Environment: real
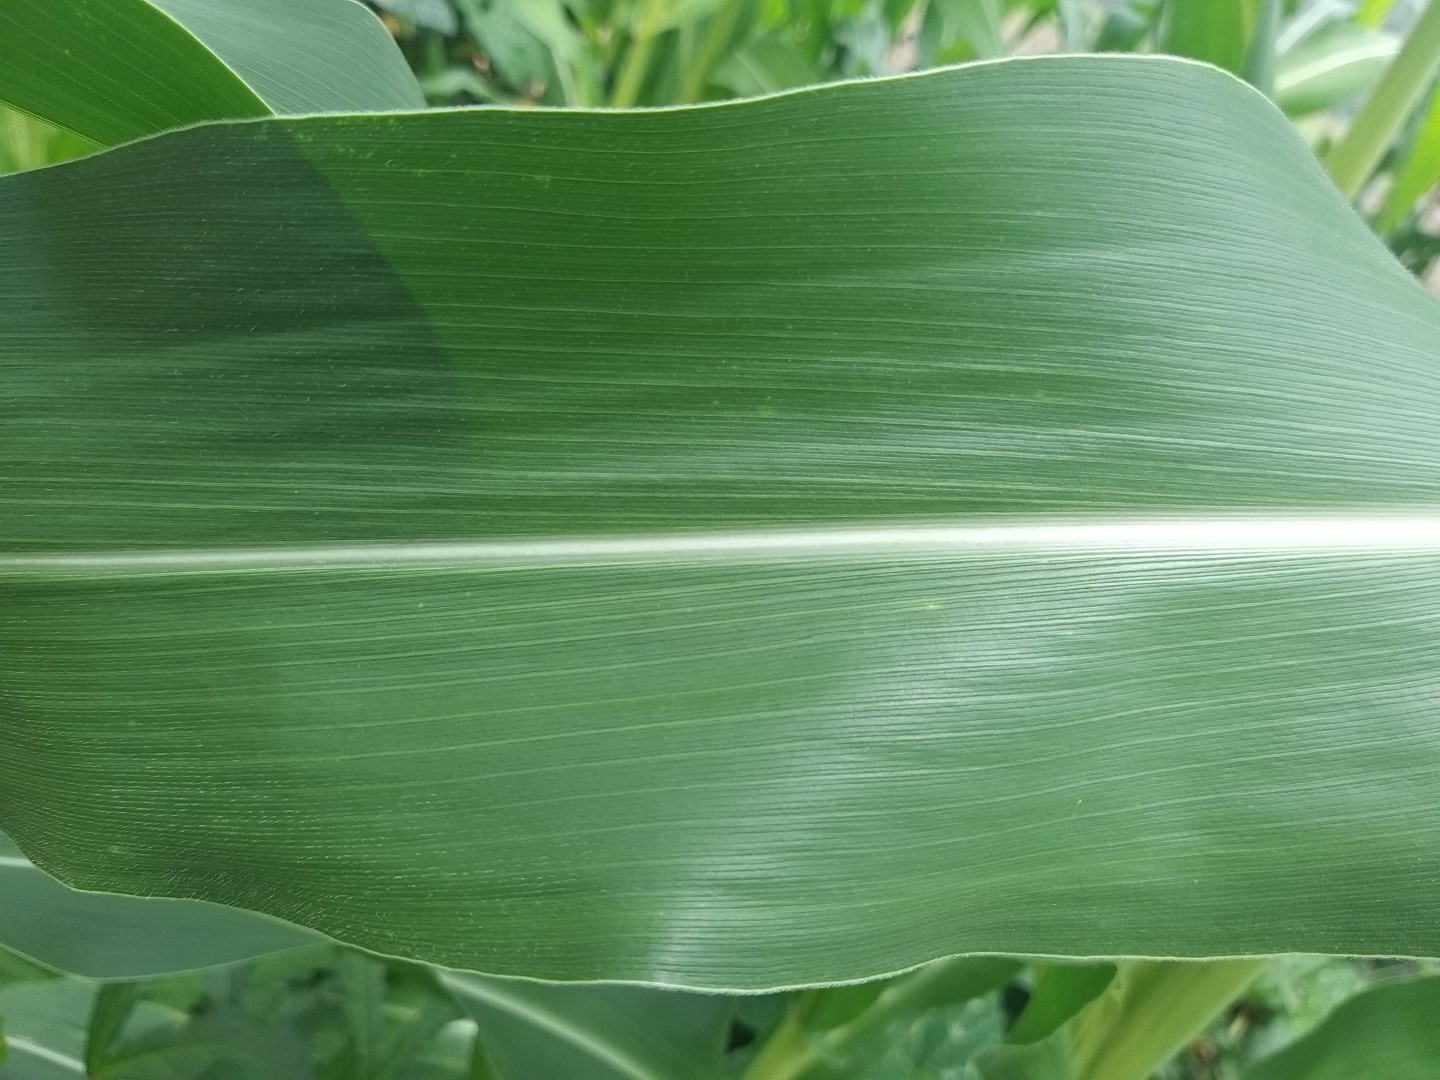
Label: healthy